82nd Armored Reconnaissance Battalion

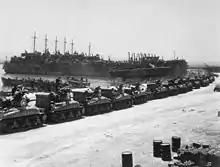
Waiting to load tanks and 82nd M8s in La Pècherie French base in French Tunisia.

As part of the North African Campaign, three platoons of the 82nd were a part of the first landing in force in French North Africa's Tunisia which forced the surrendering. As part of Operation Torch and Operation Blackstone on November 8, 1942, one platoon of the 82nd landed at Safi, Morocco, and with Combat Command B another platoon landed at Fedala, near Casablanca, with the 9th Infantry Division and a third 82nd platoon landed at Mahdia Plage, near Port Lyautey, with the 3rd Infantry Division.